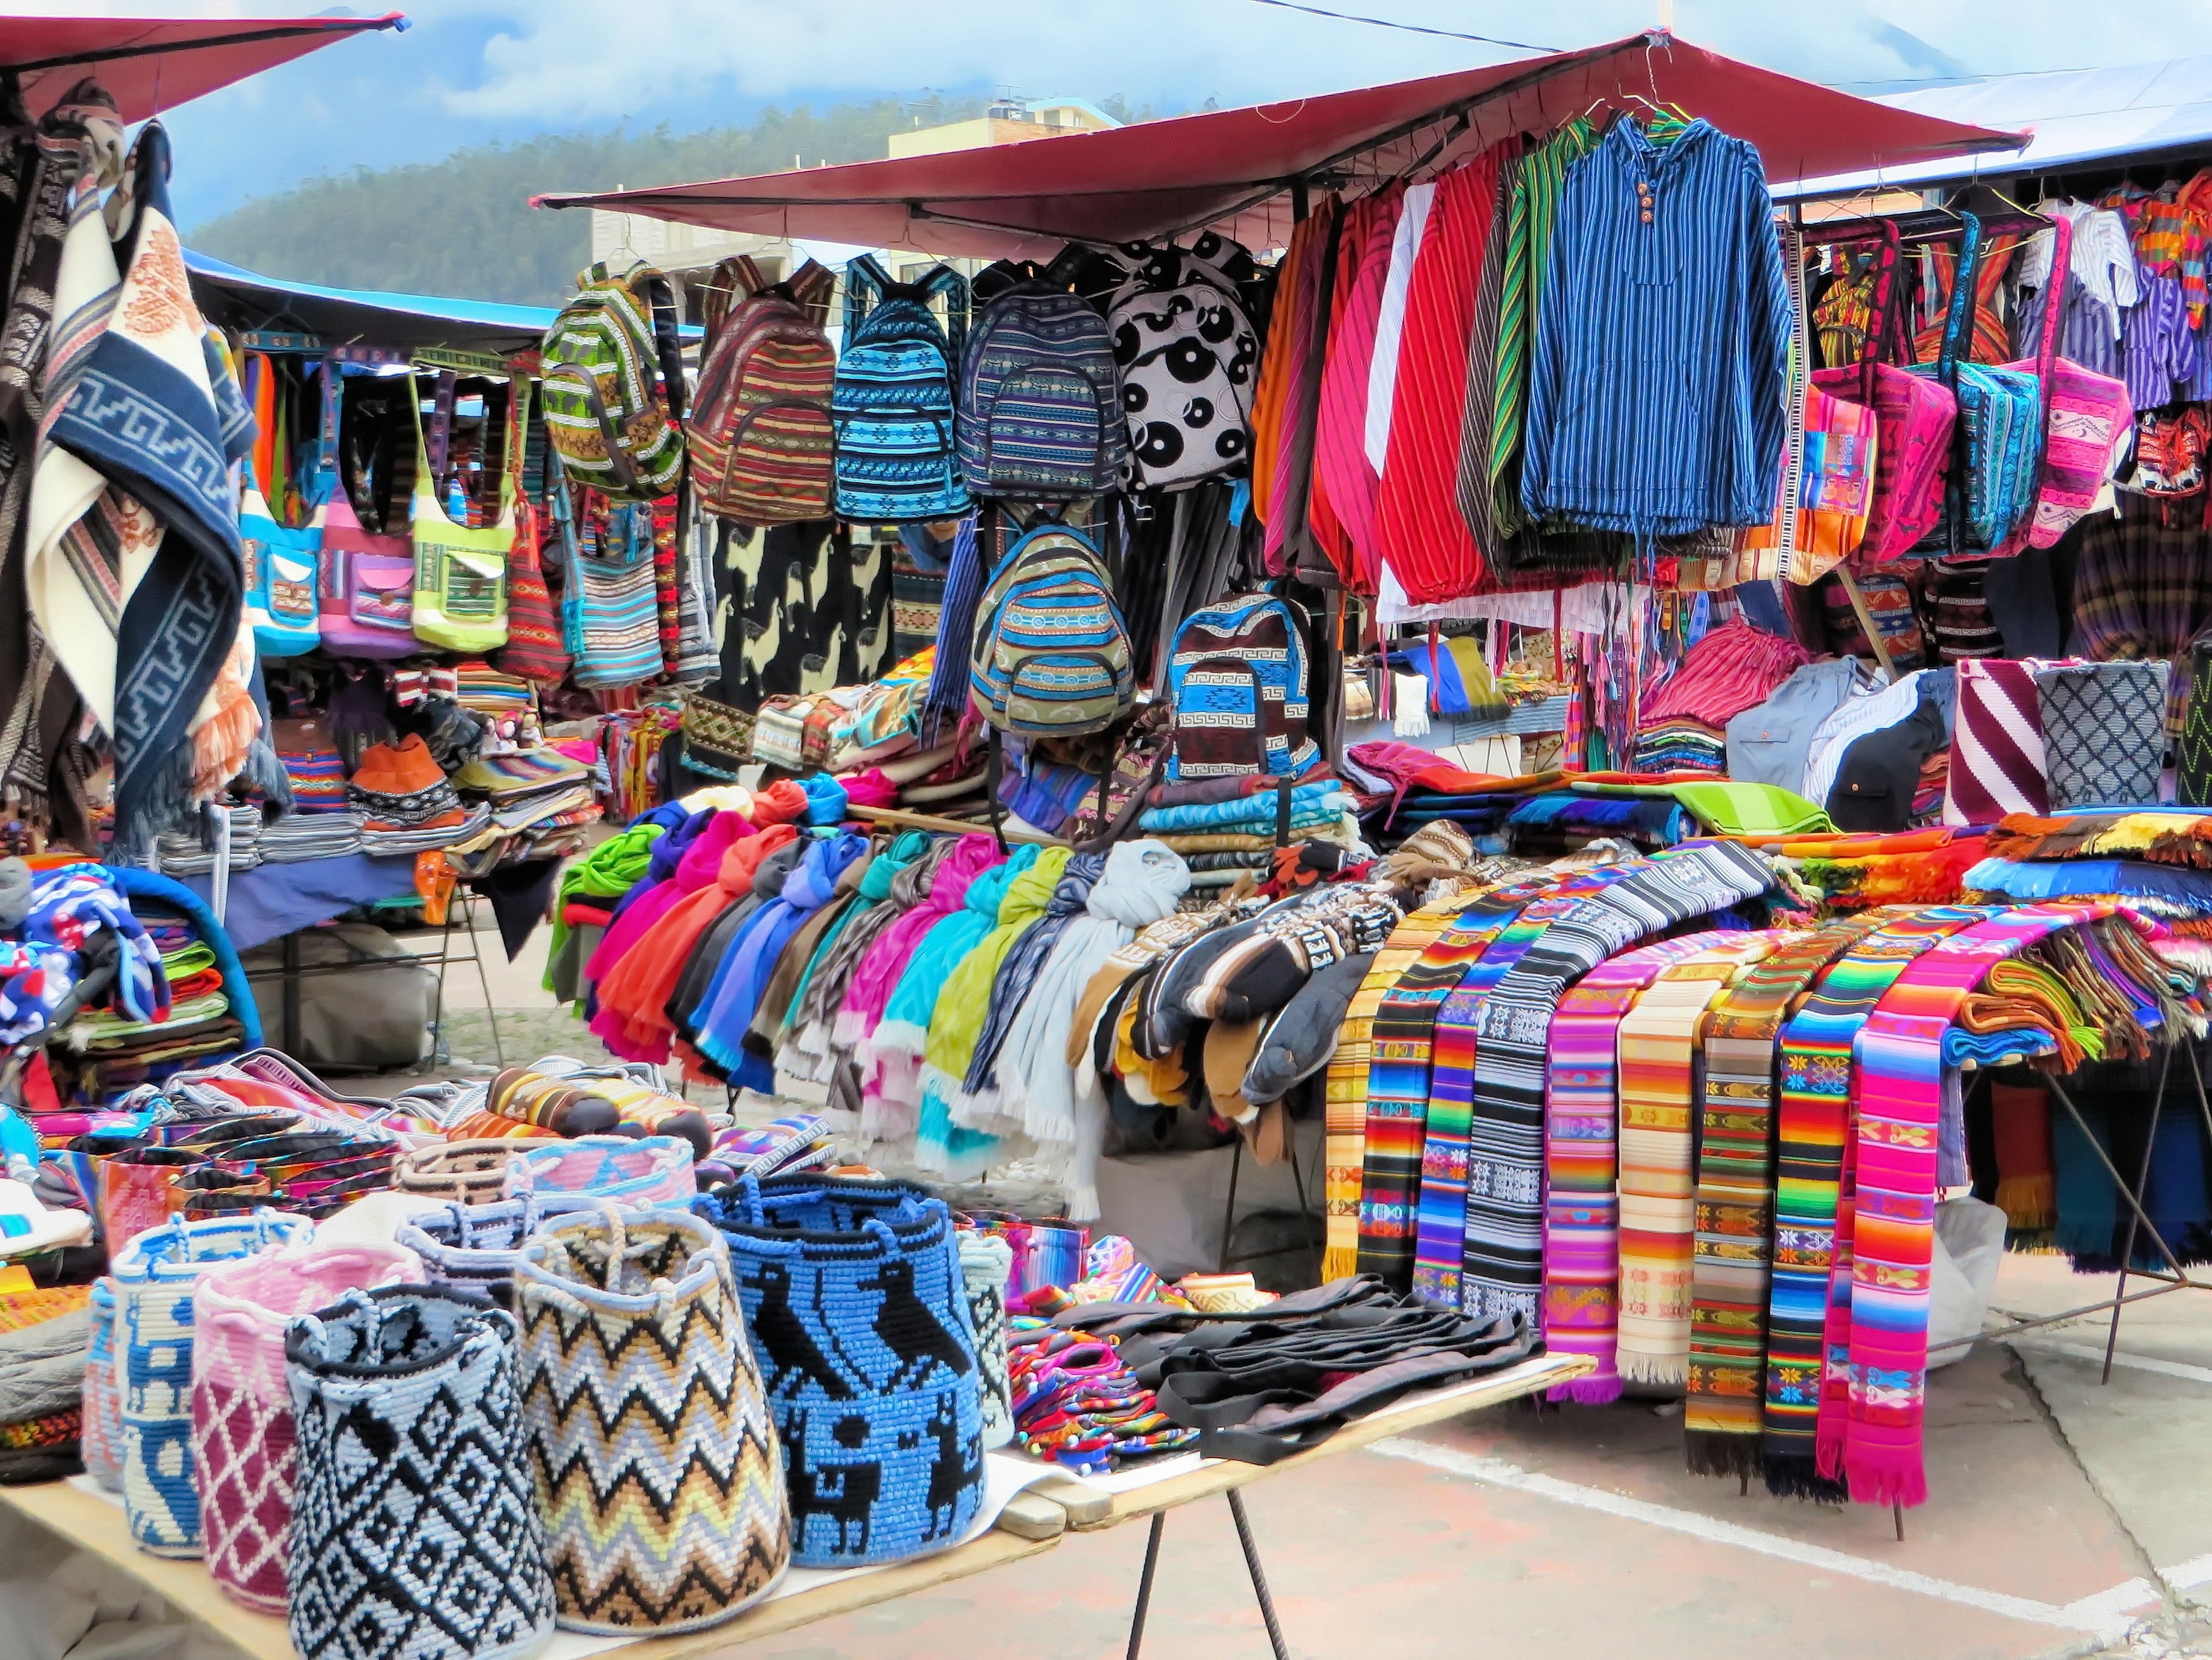
city, vendor, color, bazaar, market, marketplace, shopping, public space, ethnic, fabric, crafts, stall, traditional, flea market, ecuador, human settlement, otavalo